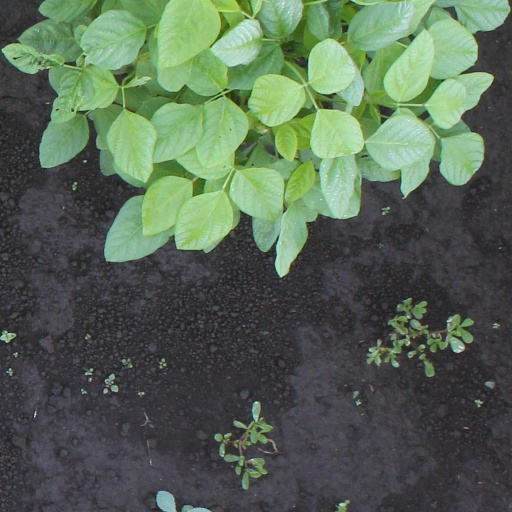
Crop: soybean